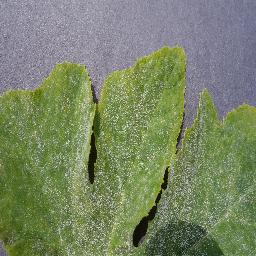
Label: Squash___Powdery_mildew